Ophisops leschenaultii

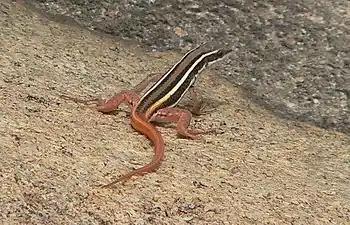
Young ones look like snake skinks, genus "Riopa"

Description from A. Günther's "The Reptiles of British India" (1864):